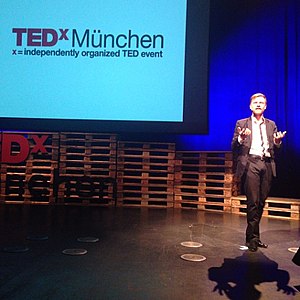
Markus Gabriel
Markus Gabriel er en internationalt anerkendt tysk fagfilosof og bestseller-forfatter. Han er ansat som professor i filosofi ved universitetet i Bonn, hvor han også er ditektør for centret for international filosofi.